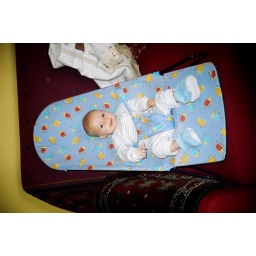
cute in chair